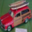
Label: automobile